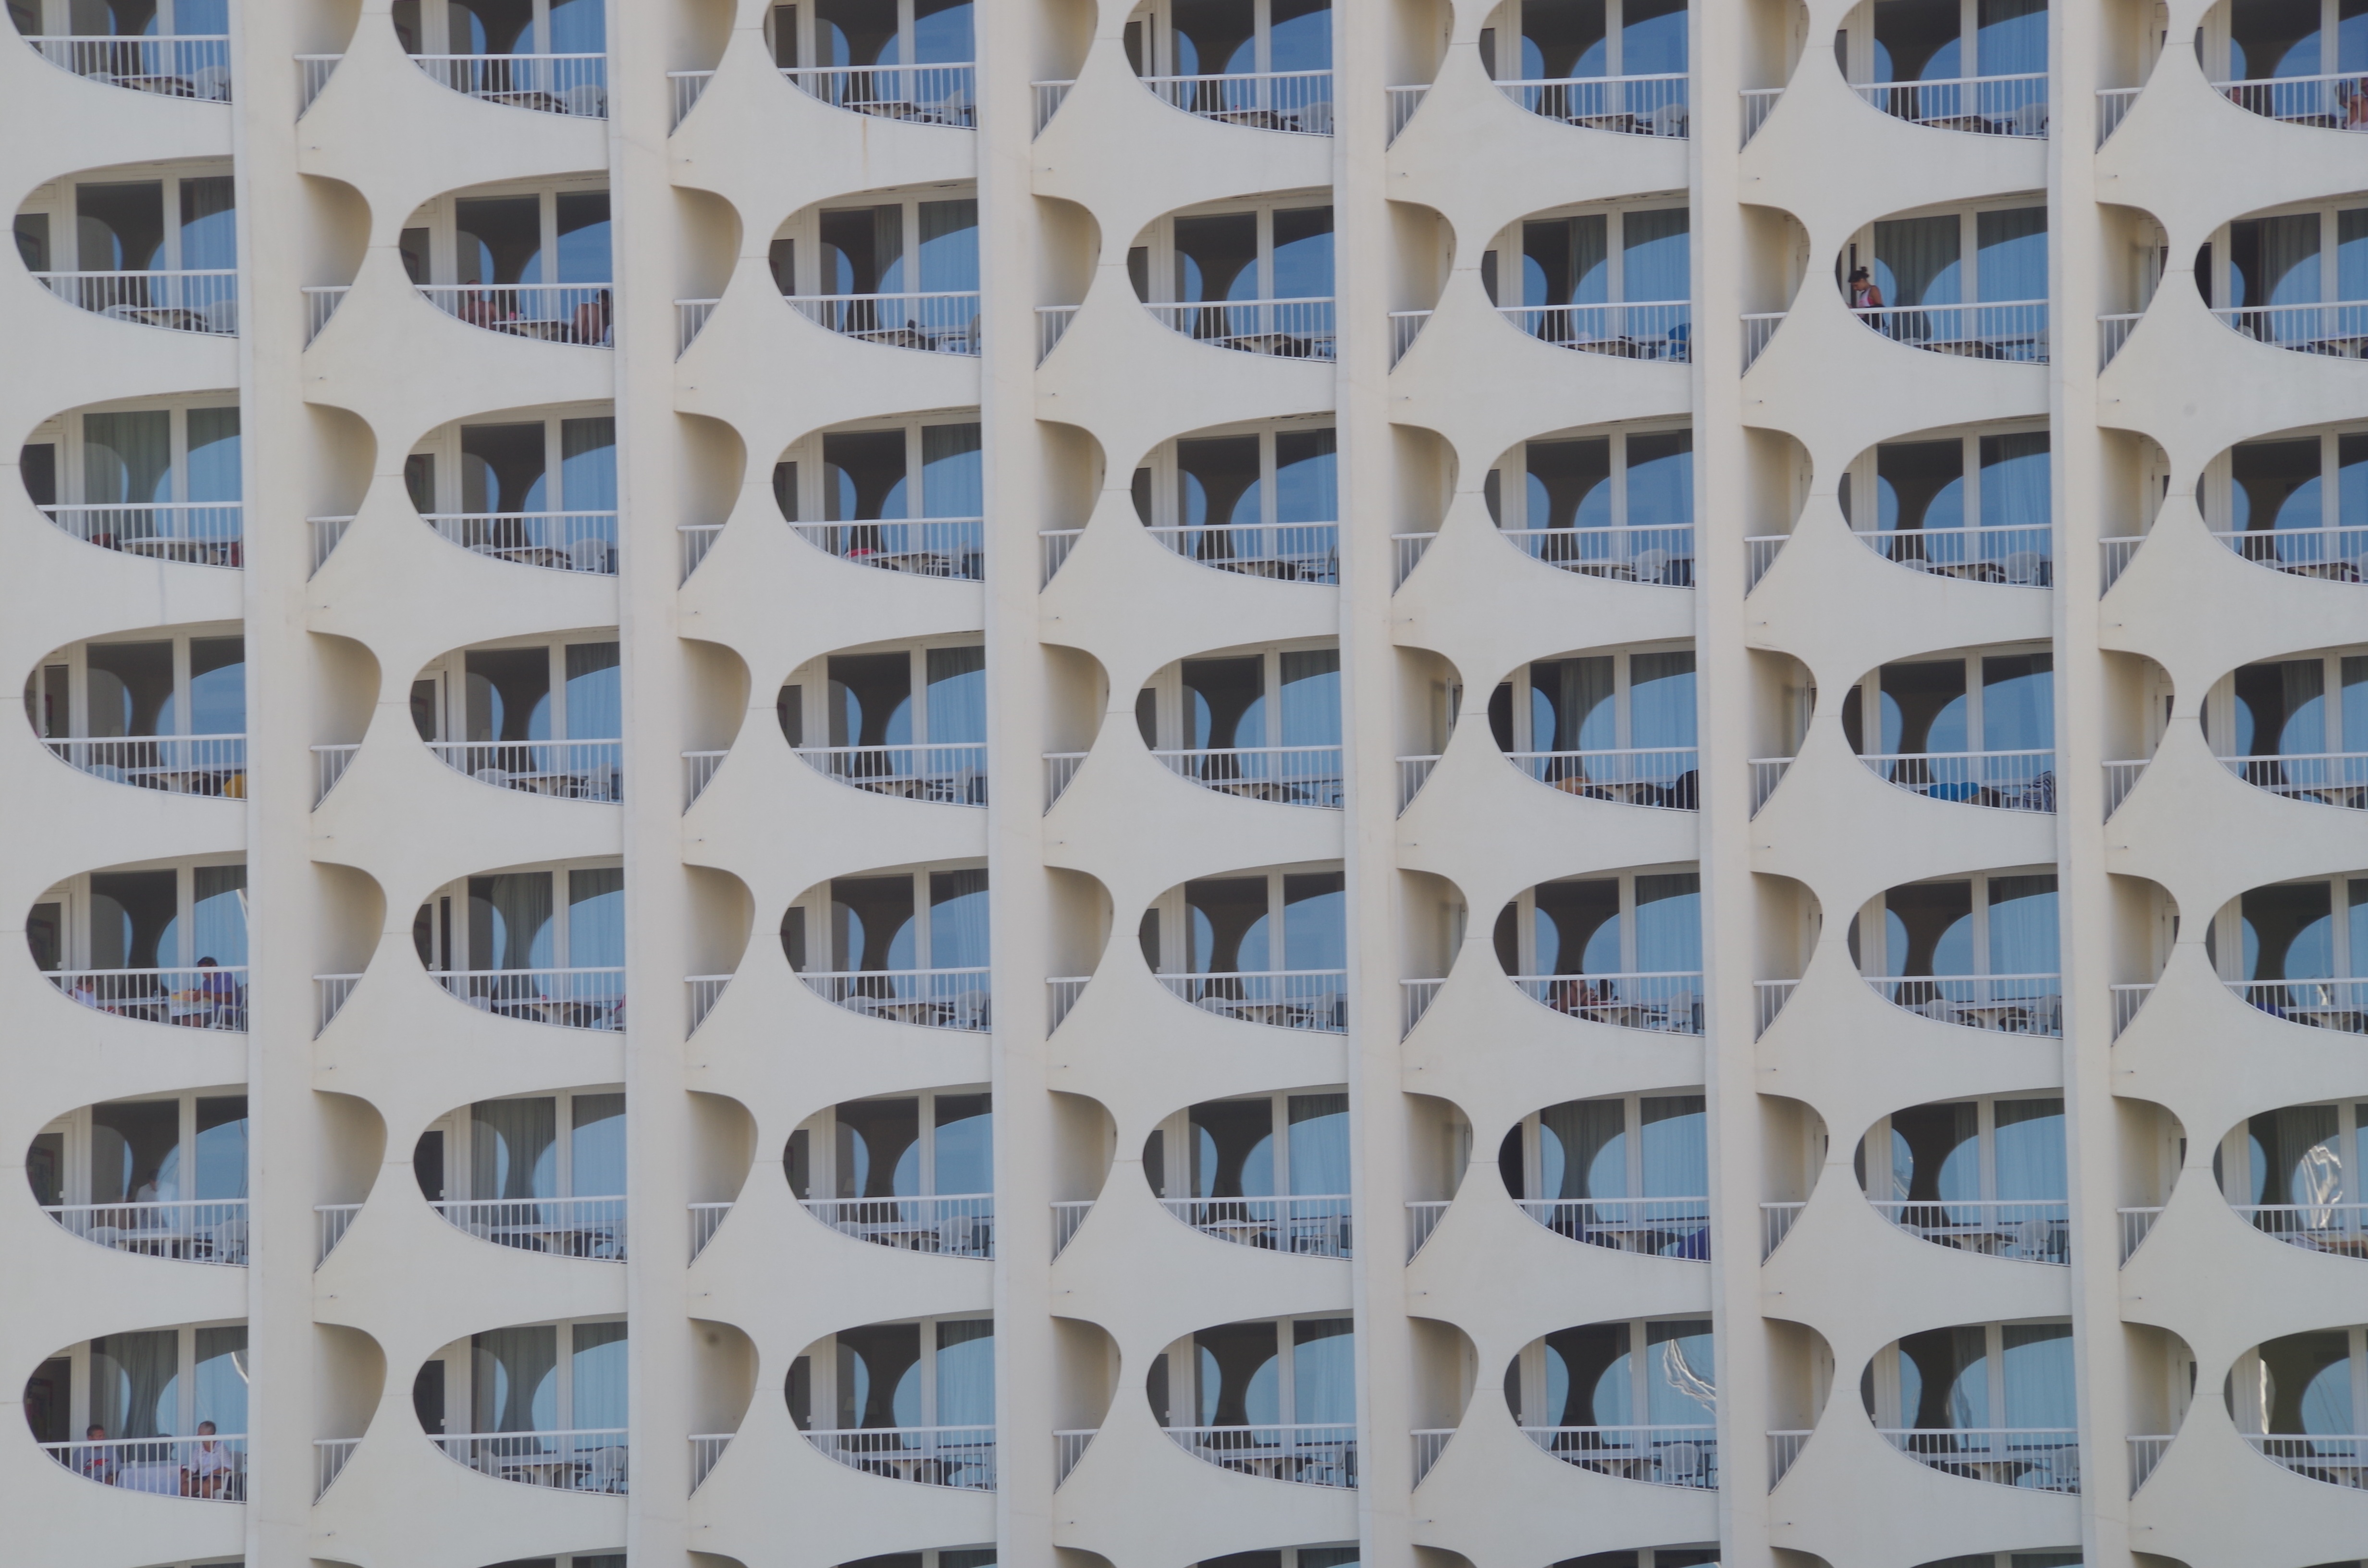
building, city, wall, pattern, reflection, facade, blue, modern, circle, interior design, design, windows, symmetry, shape, building facade, window covering